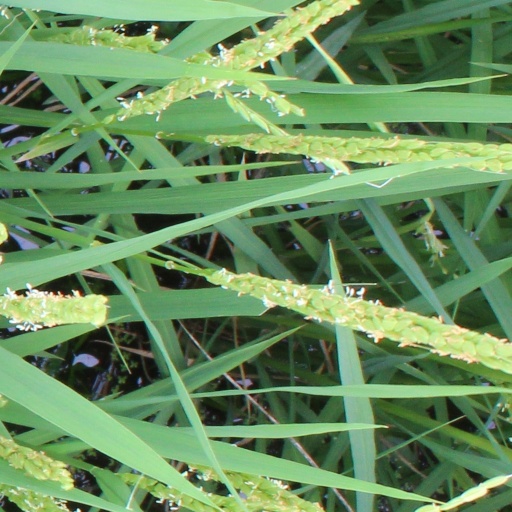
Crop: rice